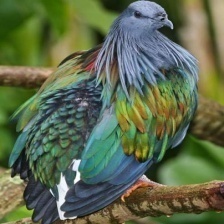
Species: NICOBAR PIGEON
Scientific name: CALOENAS NICOBARICA